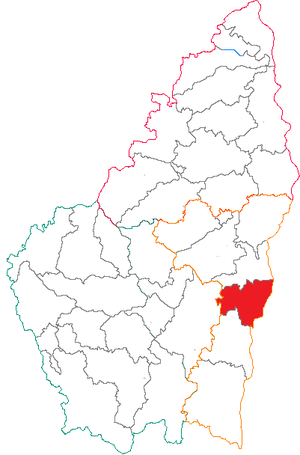
Situation du canton dans le département de l'Ardèche (France)
Le canton de Rochemaure est une ancienne division administrative française située dans le département de l'Ardèche et la région Rhône-Alpes.